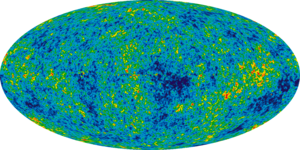
Kosmisk baggrundsstråling / Oprindelse og fortolkning / Egenskaber
WMAP fra Planck satellitten er den hidtil mest præcise måling af den kosmiske baggrundsstråling. De røde områder er lidt varmere end de blå. Temperaturforskellen er kun ± 0,0002 K.
Den kosmiske baggrundsstråling er en baggrundsstråling af mikrobølger fra verdensrummet. Strålingen er med minimale afvigelser ens fra alle retninger i universet og svarer meget præcist til mikrobølgeprofilen fra et sort legeme med en temperatur på ca. 2,7 K jf. Plancks strålingslov.